Crows Nest, Queensland

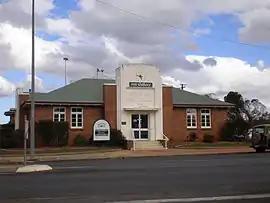
Former Council chambers, now an art gallery

Crows Nest is a rural town and locality in the Toowoomba Region, Queensland, Australia. The town is located in the Darling Downs on the New England Highway, from the state capital, Brisbane and from the nearby city of Toowoomba. In the , the locality of Crows Nest had a population of 2,212 people.